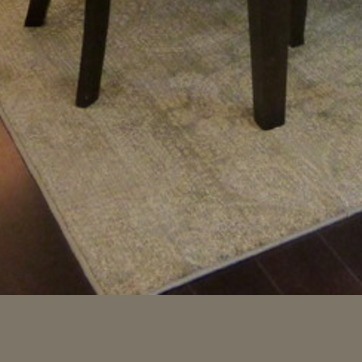
Material: carpet